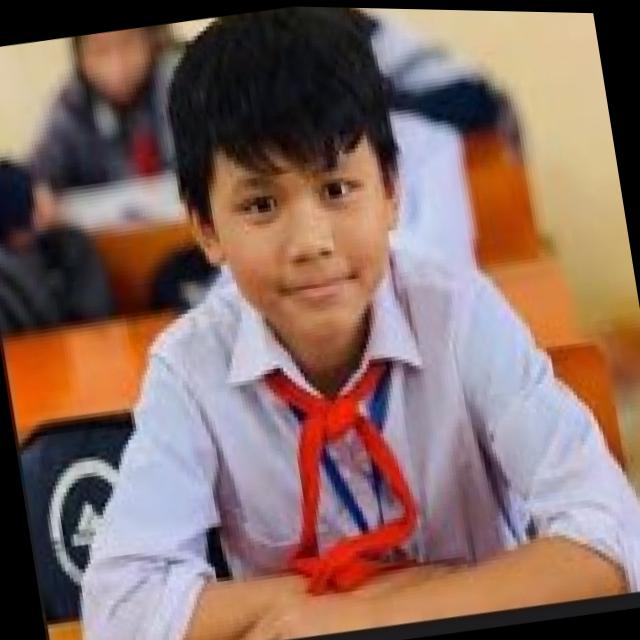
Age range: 13-20